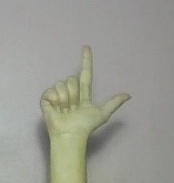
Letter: laam